Love's Labour's Lost

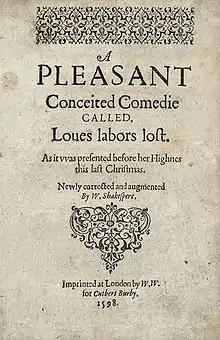
Title page of the first quarto (1598)

Love's Labour's Lost is one of William Shakespeare's early comedies, believed to have been written in the mid-1590s for a performance at the Inns of Court before Queen Elizabeth I. It follows the King of Navarre and his three companions as they attempt to swear off the company of women for three years in order to focus on study and fasting. Their subsequent infatuation with the Princess of France and her ladies makes them forsworn (break their oath). In an untraditional ending for a comedy, the play closes with the death of the Princess's father, and all weddings are delayed for a year. The play draws on themes of masculine love and desire, reckoning and rationalisation, and reality versus fantasy.